Landing craft

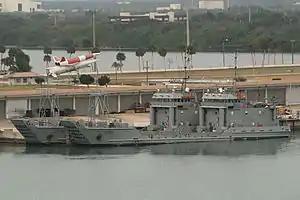
United States Army ships "Brandy Station" (LCU-2005) and "El Caney" (LCU-2017) docked in Port Canaveral, Florida

The Landing Craft Tank (Rocket), LCT(R), was an LCT modified to carry a large set of launchers for the British RP-3 "60 lb" rockets mounted on the covered-over tank deck. The full set of launchers was "in excess of" 1,000 and 5,000 reloads were kept below. The firepower was claimed to be equivalent to 80 light cruisers or 200 destroyers.